Communauté d'agglomération Villefranche Beaujolais Saône

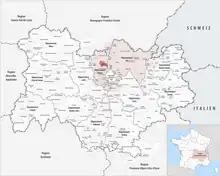
Villefranche Beaujolais Saône

Communauté d'agglomération Villefranche Beaujolais Saône is the "communauté d'agglomération", an intercommunal structure, centred on the town of Villefranche-sur-Saône. It is located in the Rhône and Ain departments, in the Auvergne-Rhône-Alpes region, eastern France. Created in 2014, its seat is in Villefranche-sur-Saône. Its area is 167.7 km. Its population was 72,815 in 2019, of which 36,291 in Villefranche-sur-Saône proper.